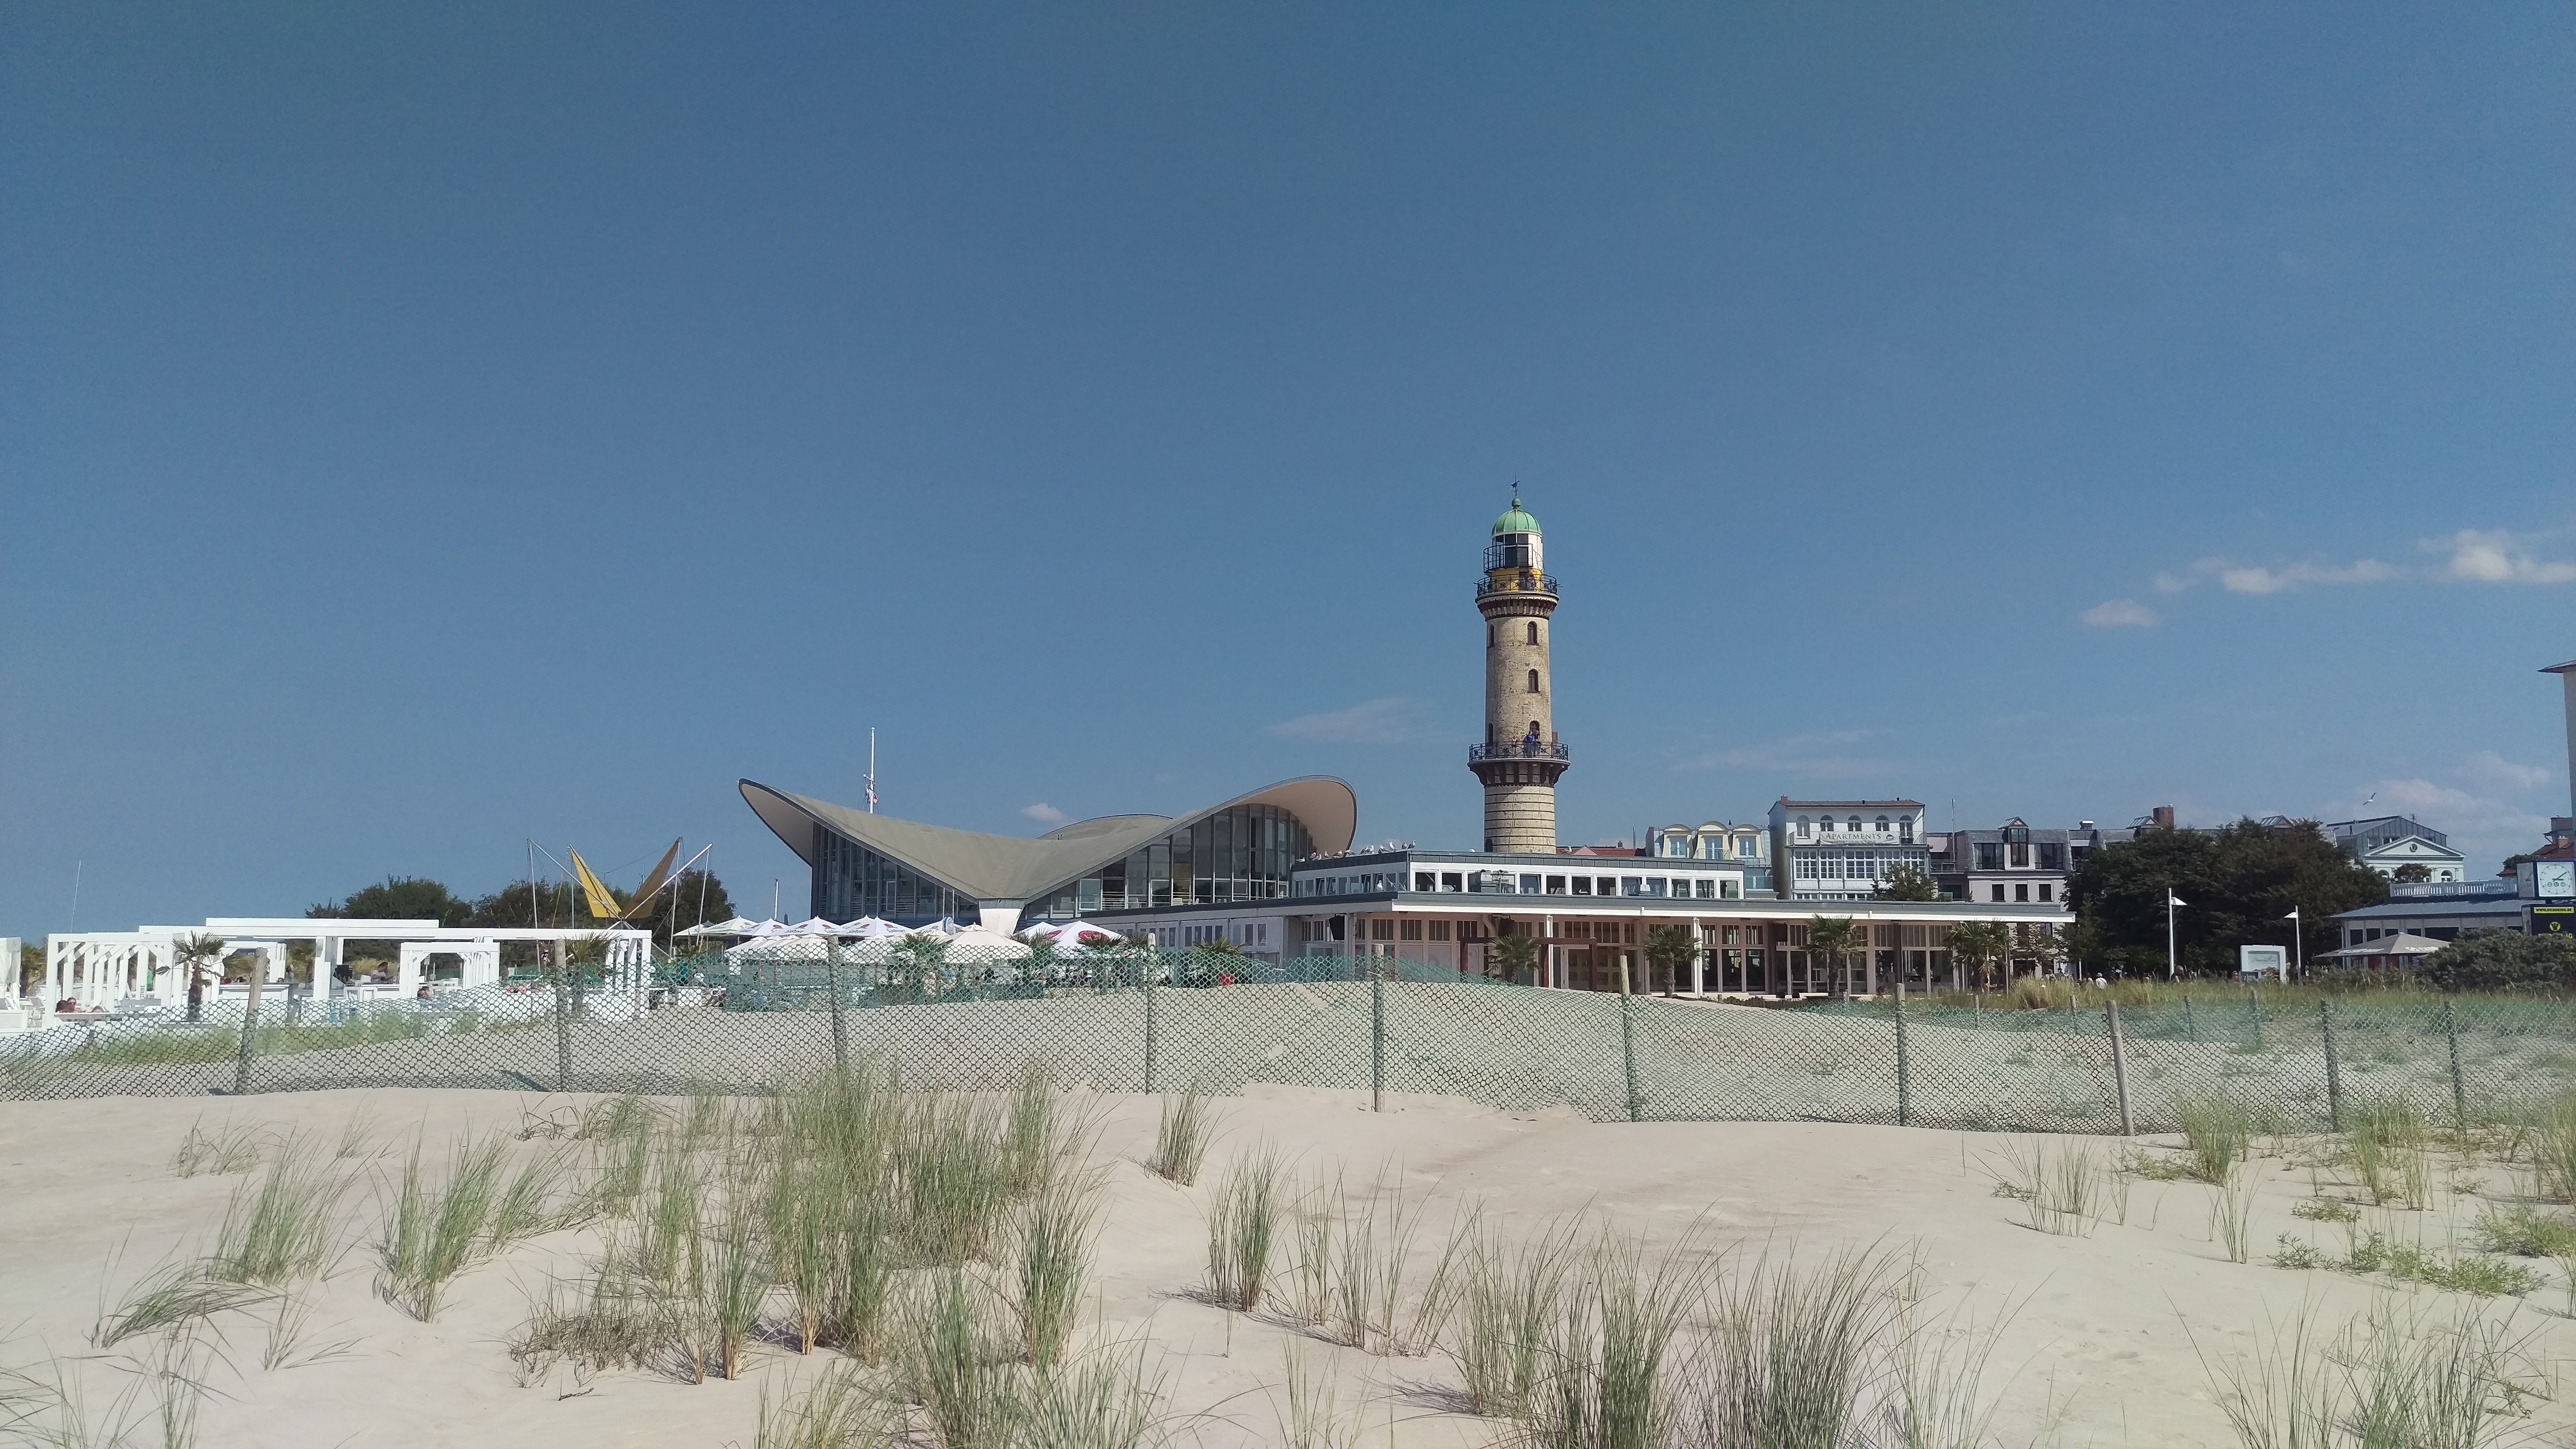
beach, panorama, stadium, resort, rostock, warnem nde, sport venue